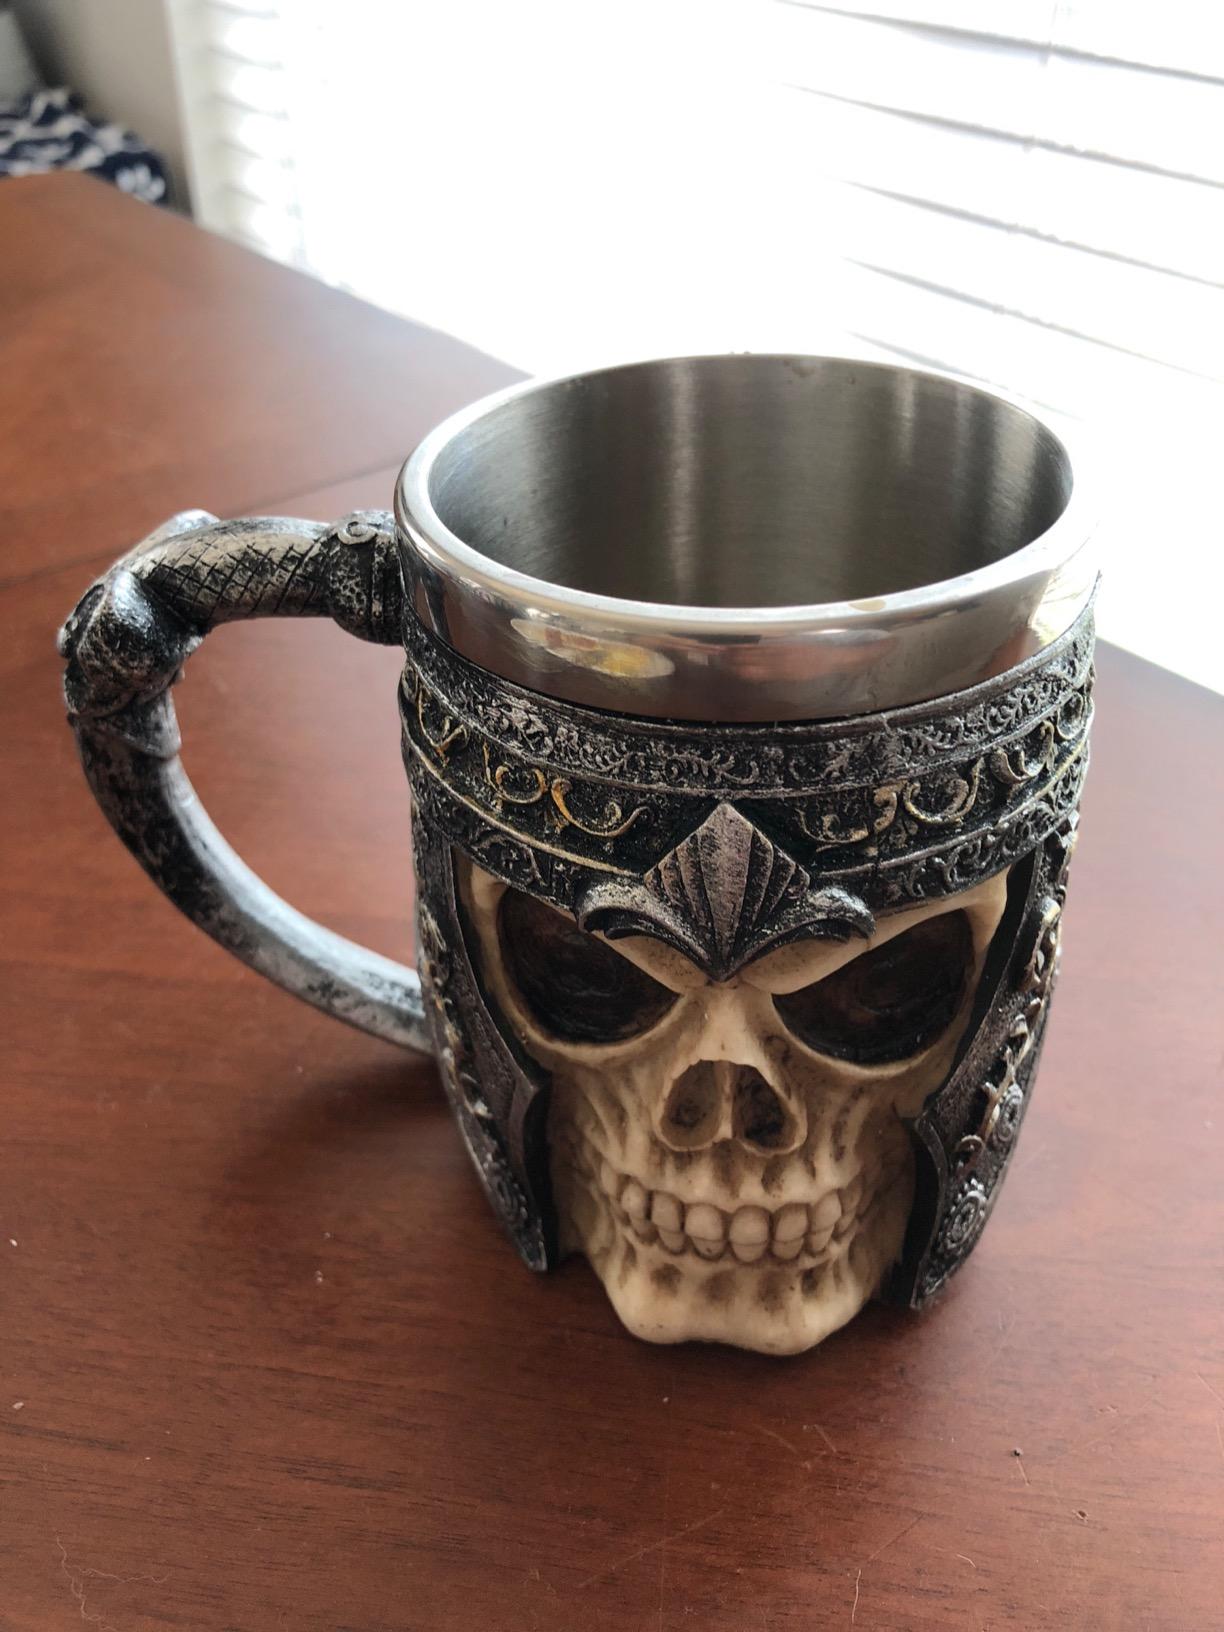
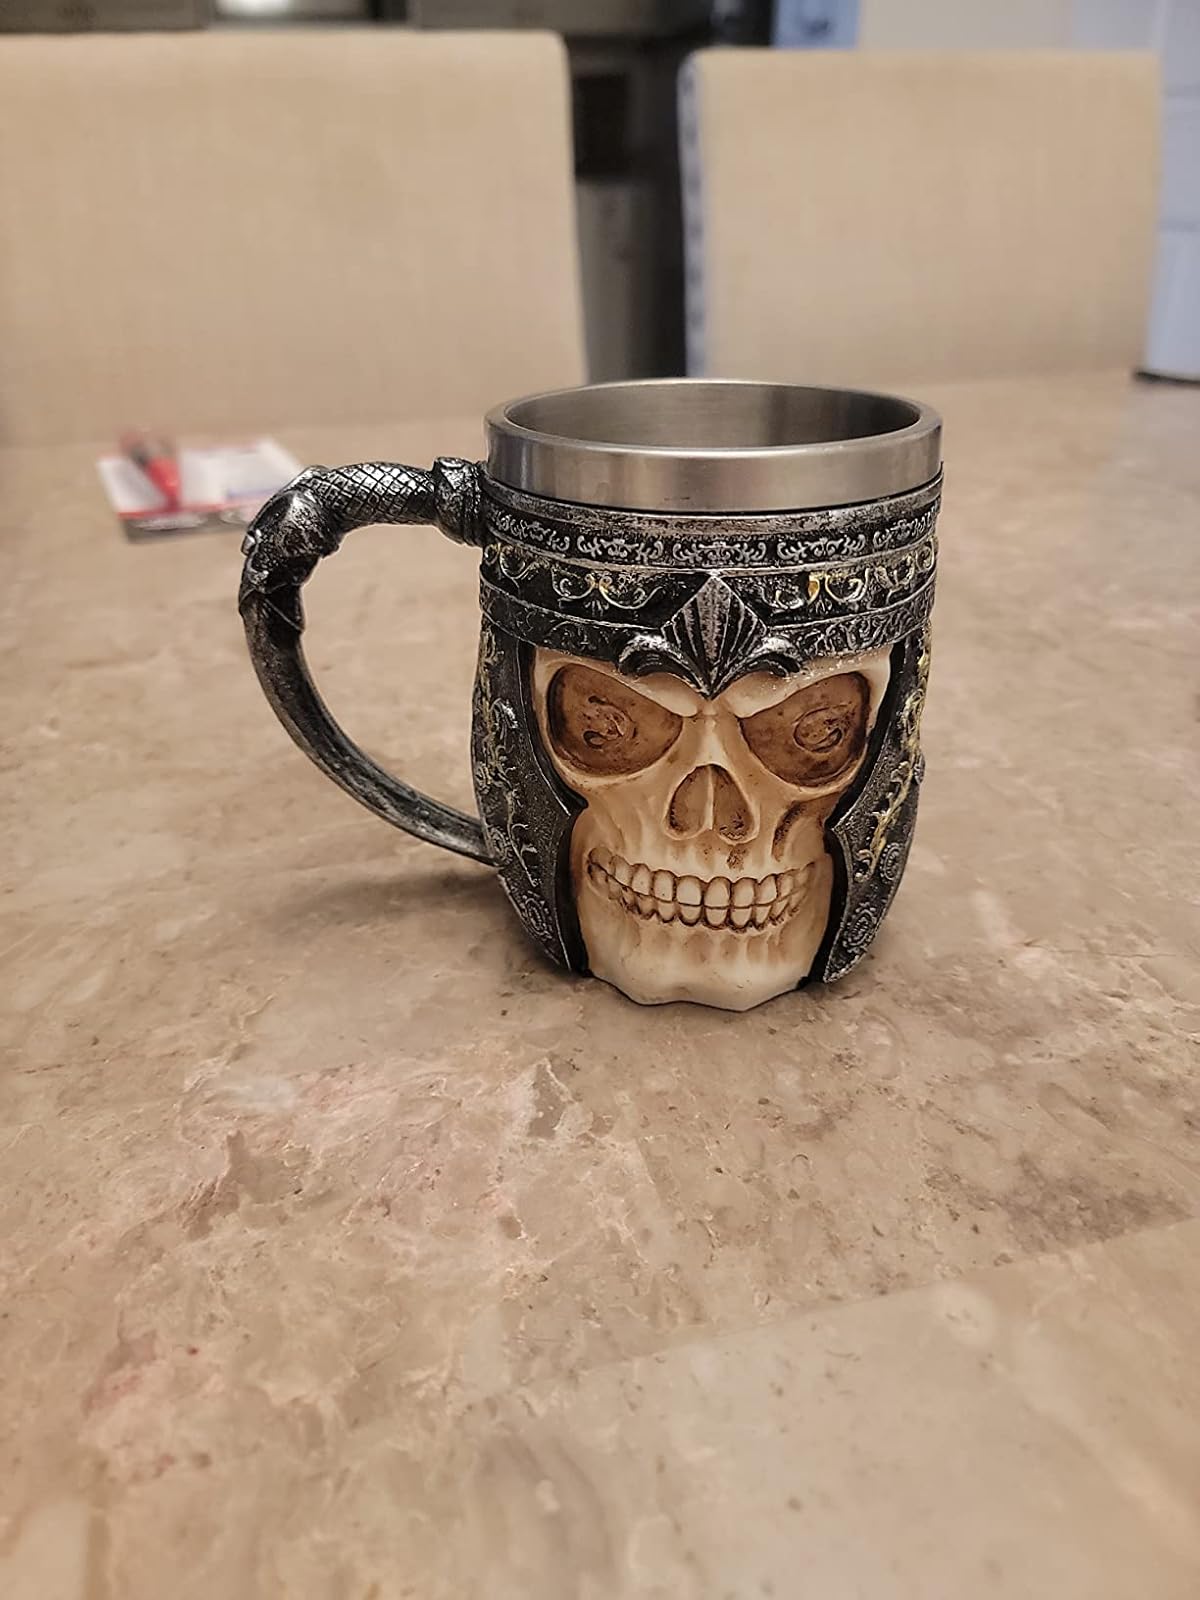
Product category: items_mug
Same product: yes